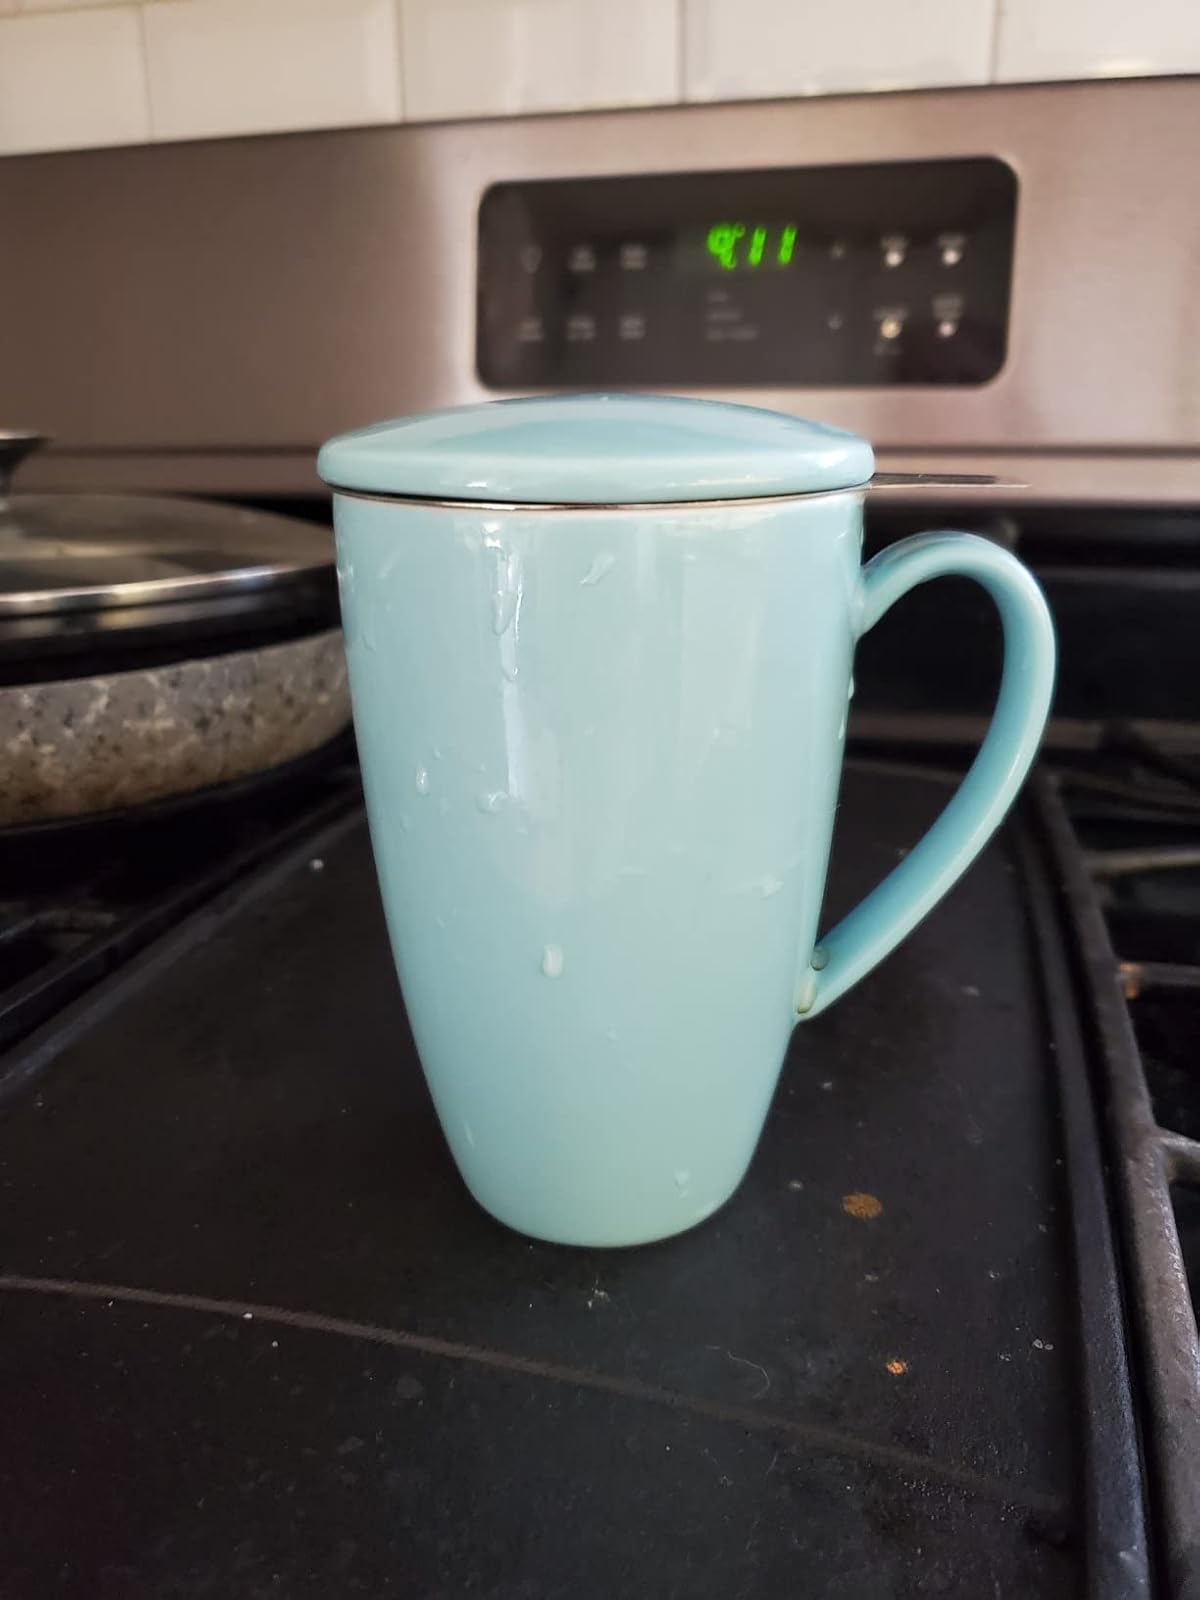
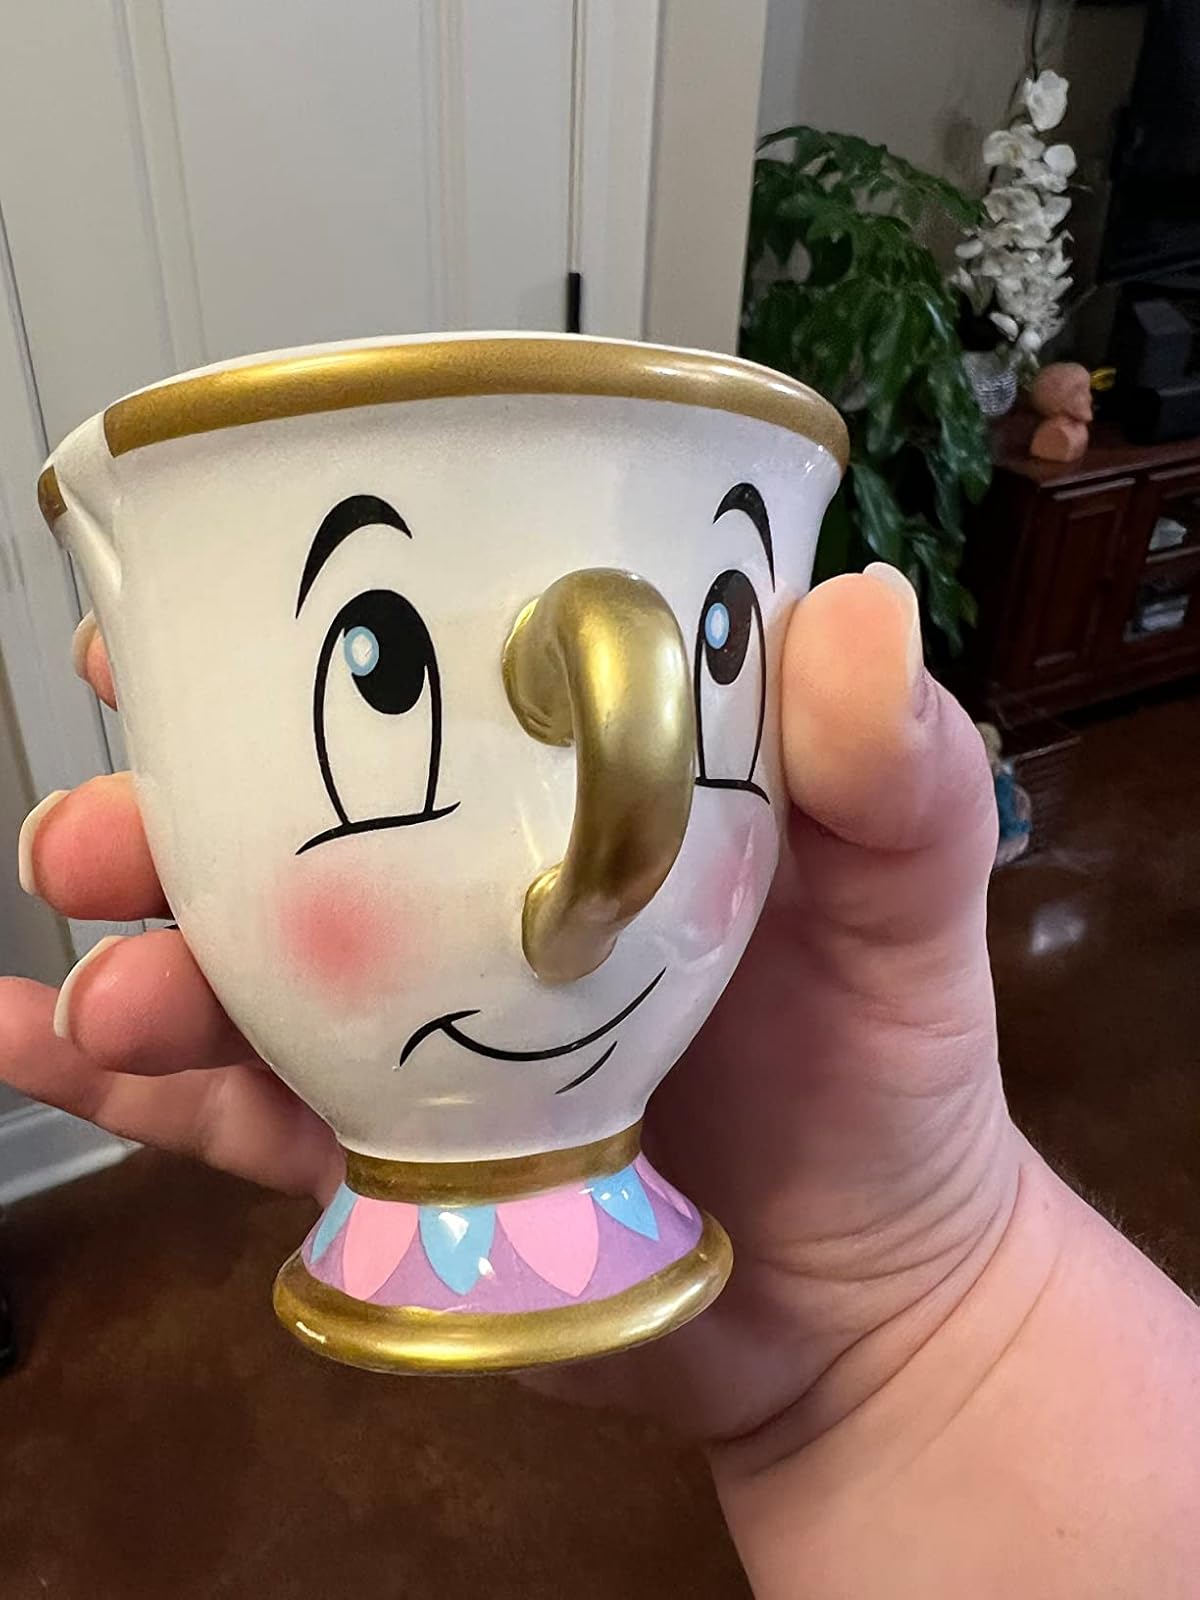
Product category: items_mug
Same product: no